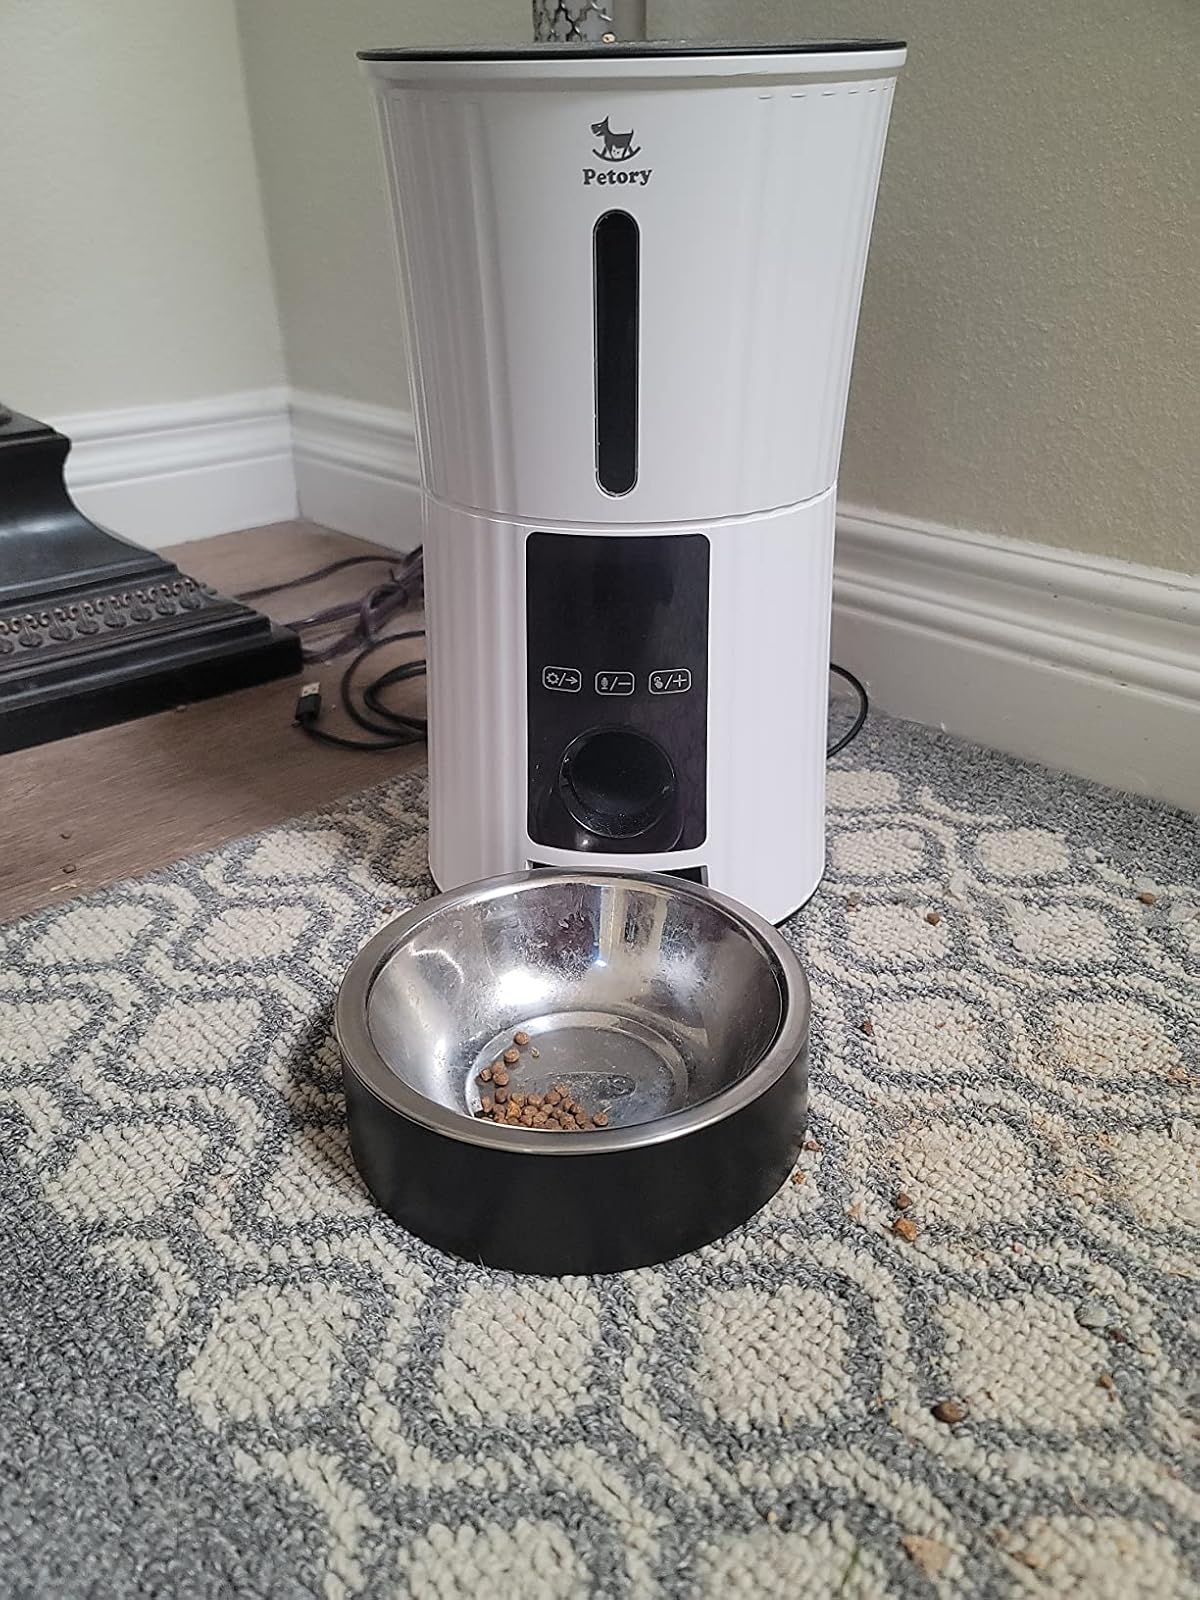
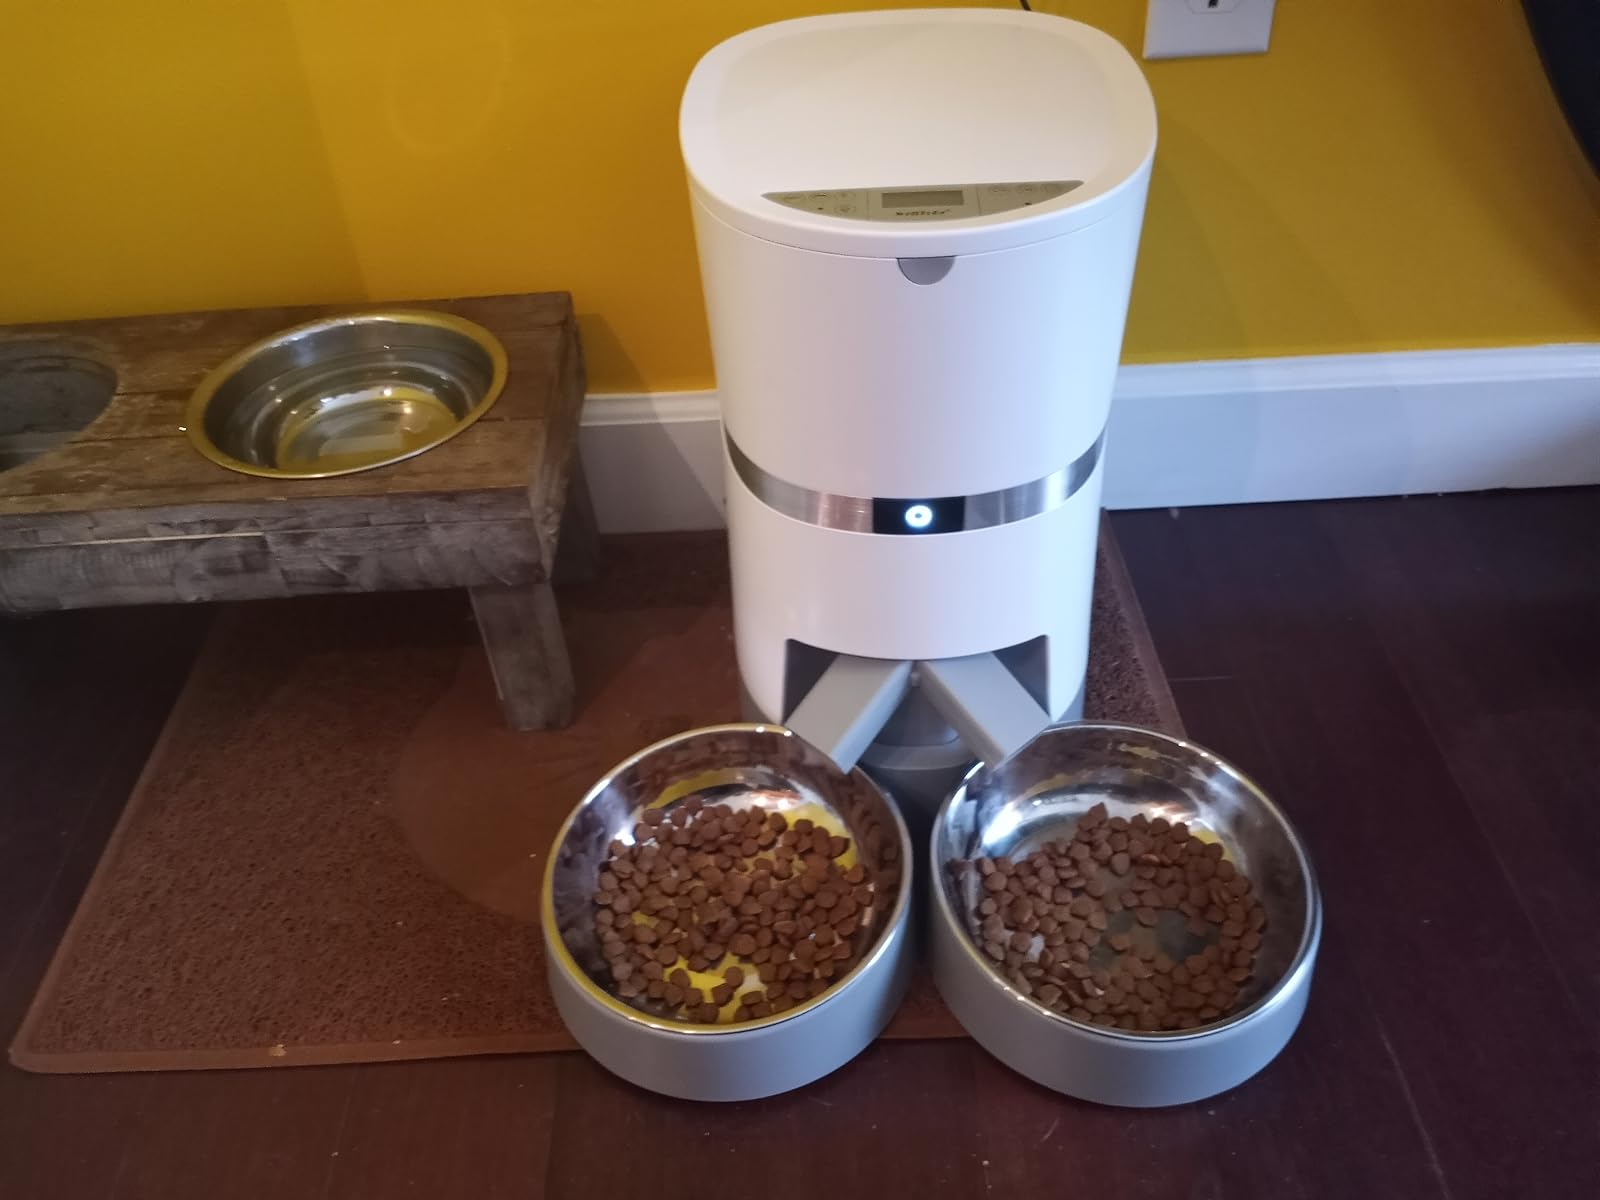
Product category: items_feeder
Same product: no